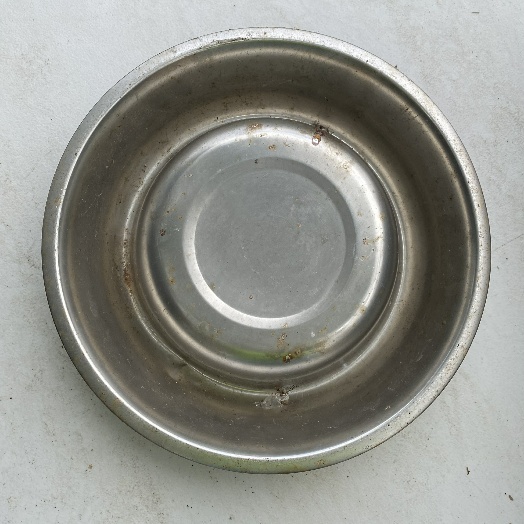
Label: Metal